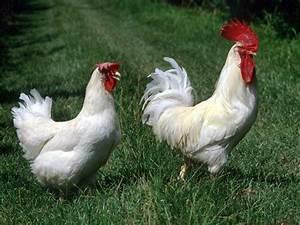
chicken